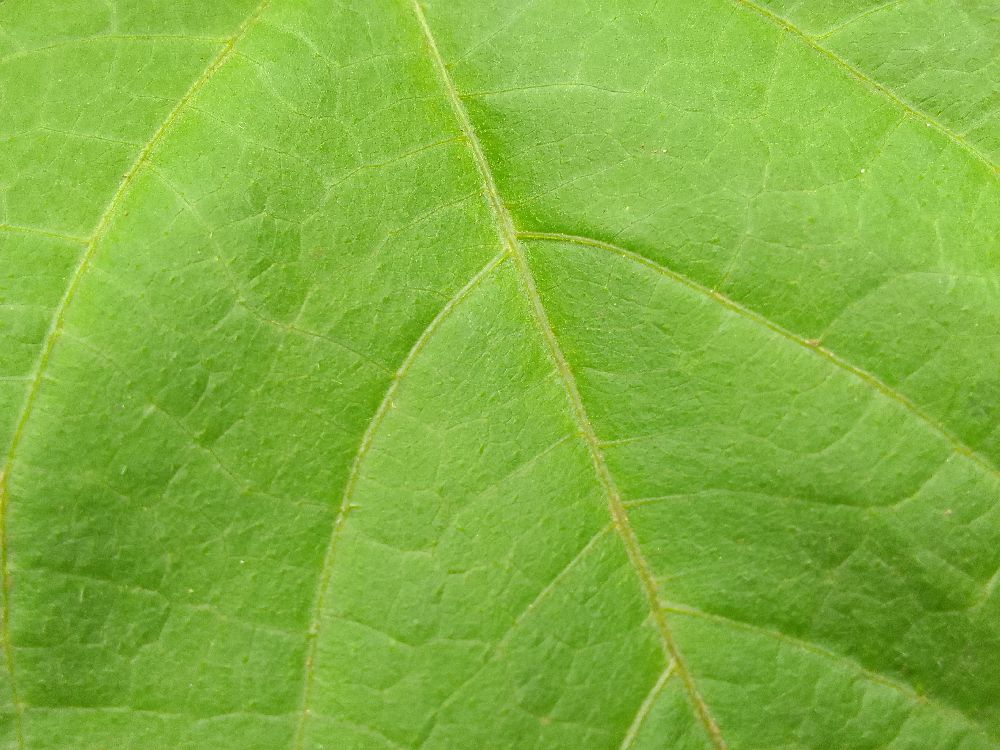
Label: healthy